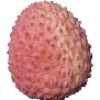
Label: Lychee 1